Karthik discography

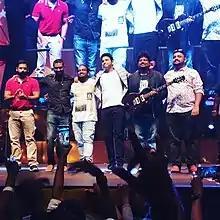
Karthik (fourth from left) at a stage show

Karthik (born 7 November 1980) is an Indian playback singer. Karthik started his professional singing career as a backing vocalist and has since been working as a playback singer. He has sung in multiple languages including Tamil, Telugu, Kannada, Malayalam, Odia, Bengali, Hindi, Marathi, Tulu and Sanskrit.